Freakazoid!

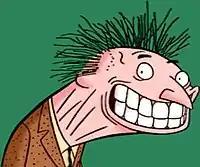
Emmitt Nervend.

"Freakazoid!" also features several mini-segments, primarily in the first season. Each of these have their own theme songs and title cards, and only occasionally appear in the main show. These segments include: